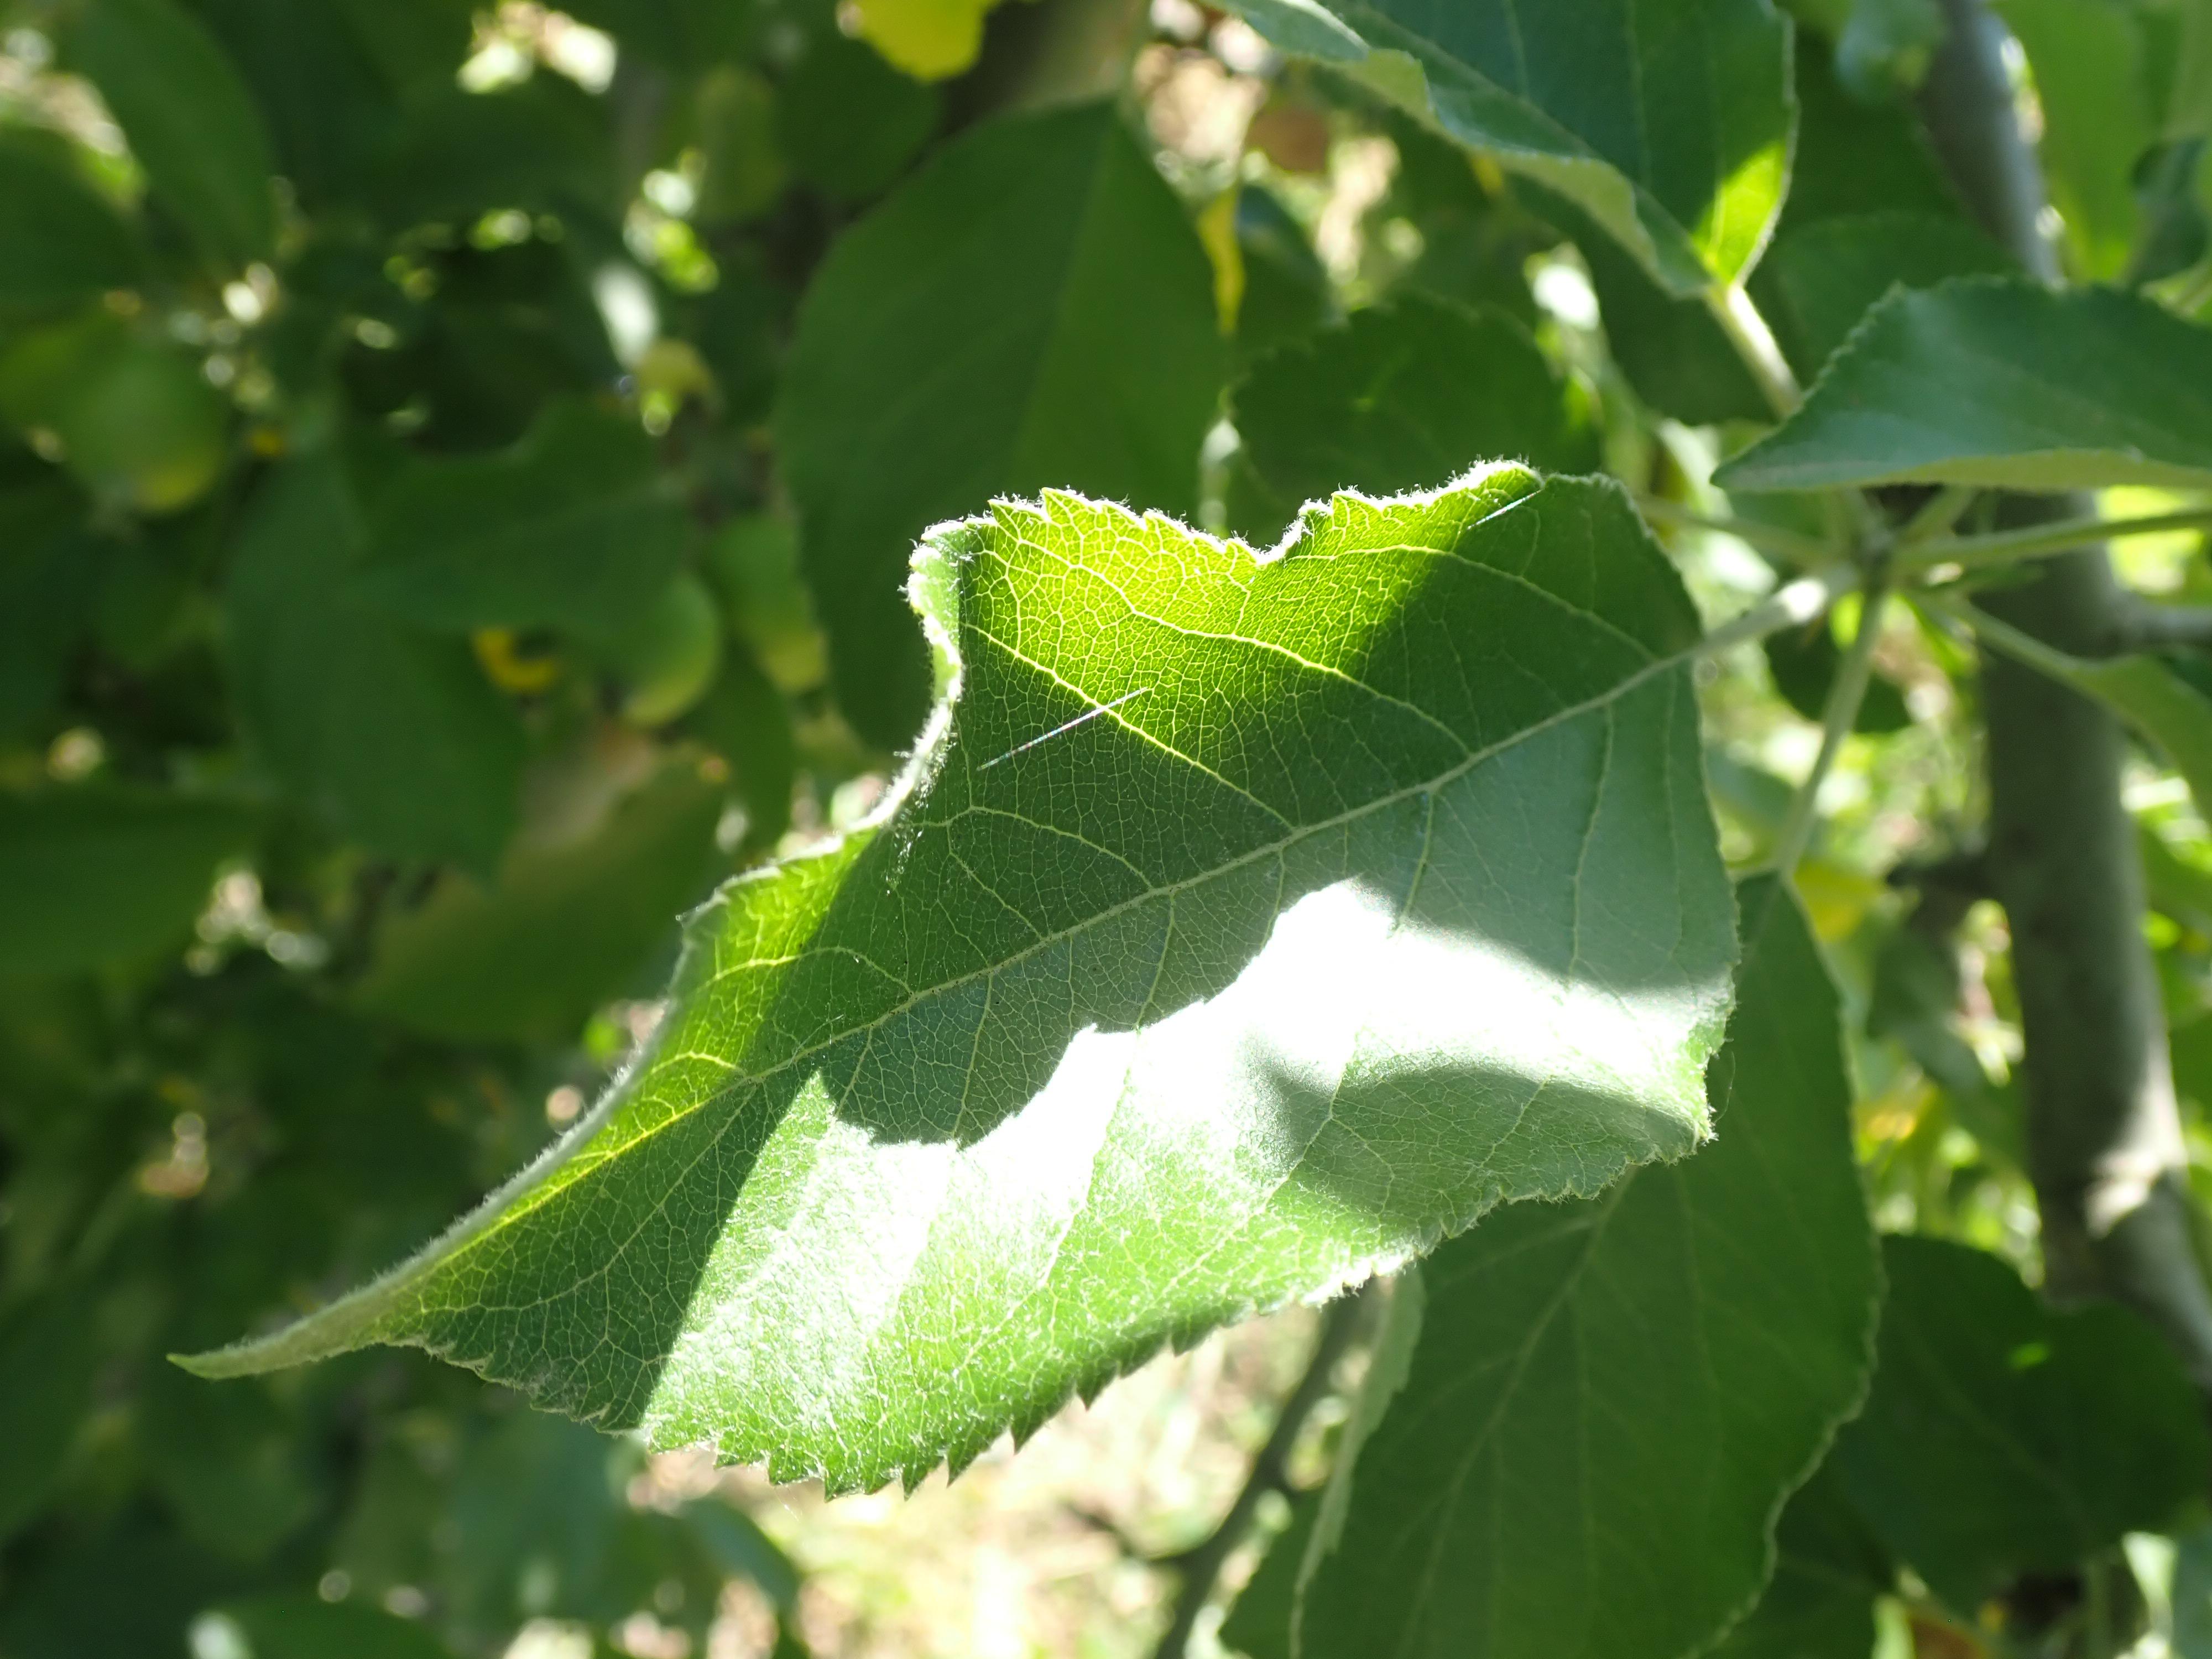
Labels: healthy